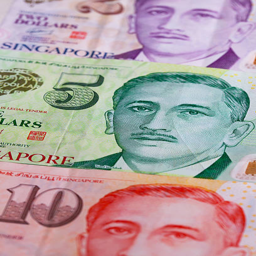
different banknotes on the table